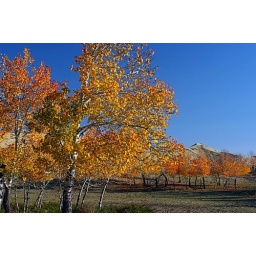
Red tree forest in the desert.